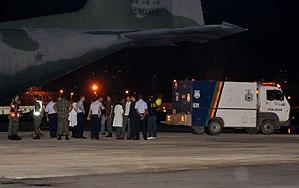
Un C-130 Hercules de la Force aérienne brésilienne. Il transporte les seize premiers corps des victimes du Vol 447 Air France de la base aérienne à l’Institut médico-légal pour identification. Português: Avião Hércules C-130 da Força Aérea Brasileira (FAB) com os corpos das 16 primeiras vítimas do voo 447 da Air France que foram transportados diretamente da Base Aérea para o Instituto Médico Legal (IML), para identificação.
Le 1ᵉʳ juin 2009, l'Airbus A330-200 assurant le vol Air France 447 entre Rio et Paris s'abîme dans l'océan Atlantique, entraînant la mort des 228 personnes à bord. C'est l'accident le plus meurtrier de l'histoire d'Air France.